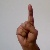
The image shows a hand gesture representing the letter 'D' in Indian Sign Language.